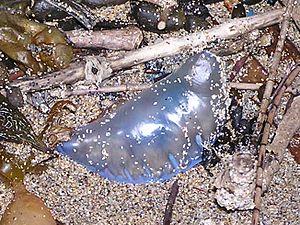
La Galère portugaise, Physalie ou Vessie de mer est une espèce de siphonophores marins, c'est-à-dire une colonie comportant quatre types de polypes soutenue en surface par un flotteur de 10 à 30 centimètres. Malgré les apparences, ce n'est pas une méduse.